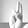
ASL letter: U